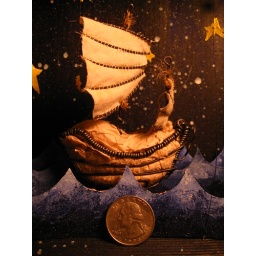
Tiny ship in a tiny box